Texas State Police

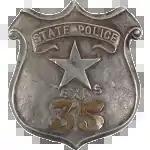
Badge of a TSP policeman, with badge number 35.

The Texas State Police (TSP) is a defunct 19th century law enforcement agency that was created following the Civil War by order of Texas Governor Edmund J. Davis. The TSP worked primarily against racially based crimes in Texas, and included black policemen. It was replaced by a renewed Texas Rangers force in 1873.